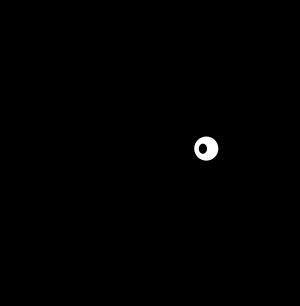
« Home Taping Is Killing Music », est le slogan d'une campagne contre la contrefaçon faite dans les années 1980 par la British Phonographic Industry. Avec la banalisation des magnétophones, la BPI craignait en effet que l'enregistrement à domicile ne causât une baisse des ventes d'enregistrements. Le logo, représentant un pavillon de pirates composé d'une silhouette de cassette audio sur deux os croisés, était sous-titré « and it's illegal ».